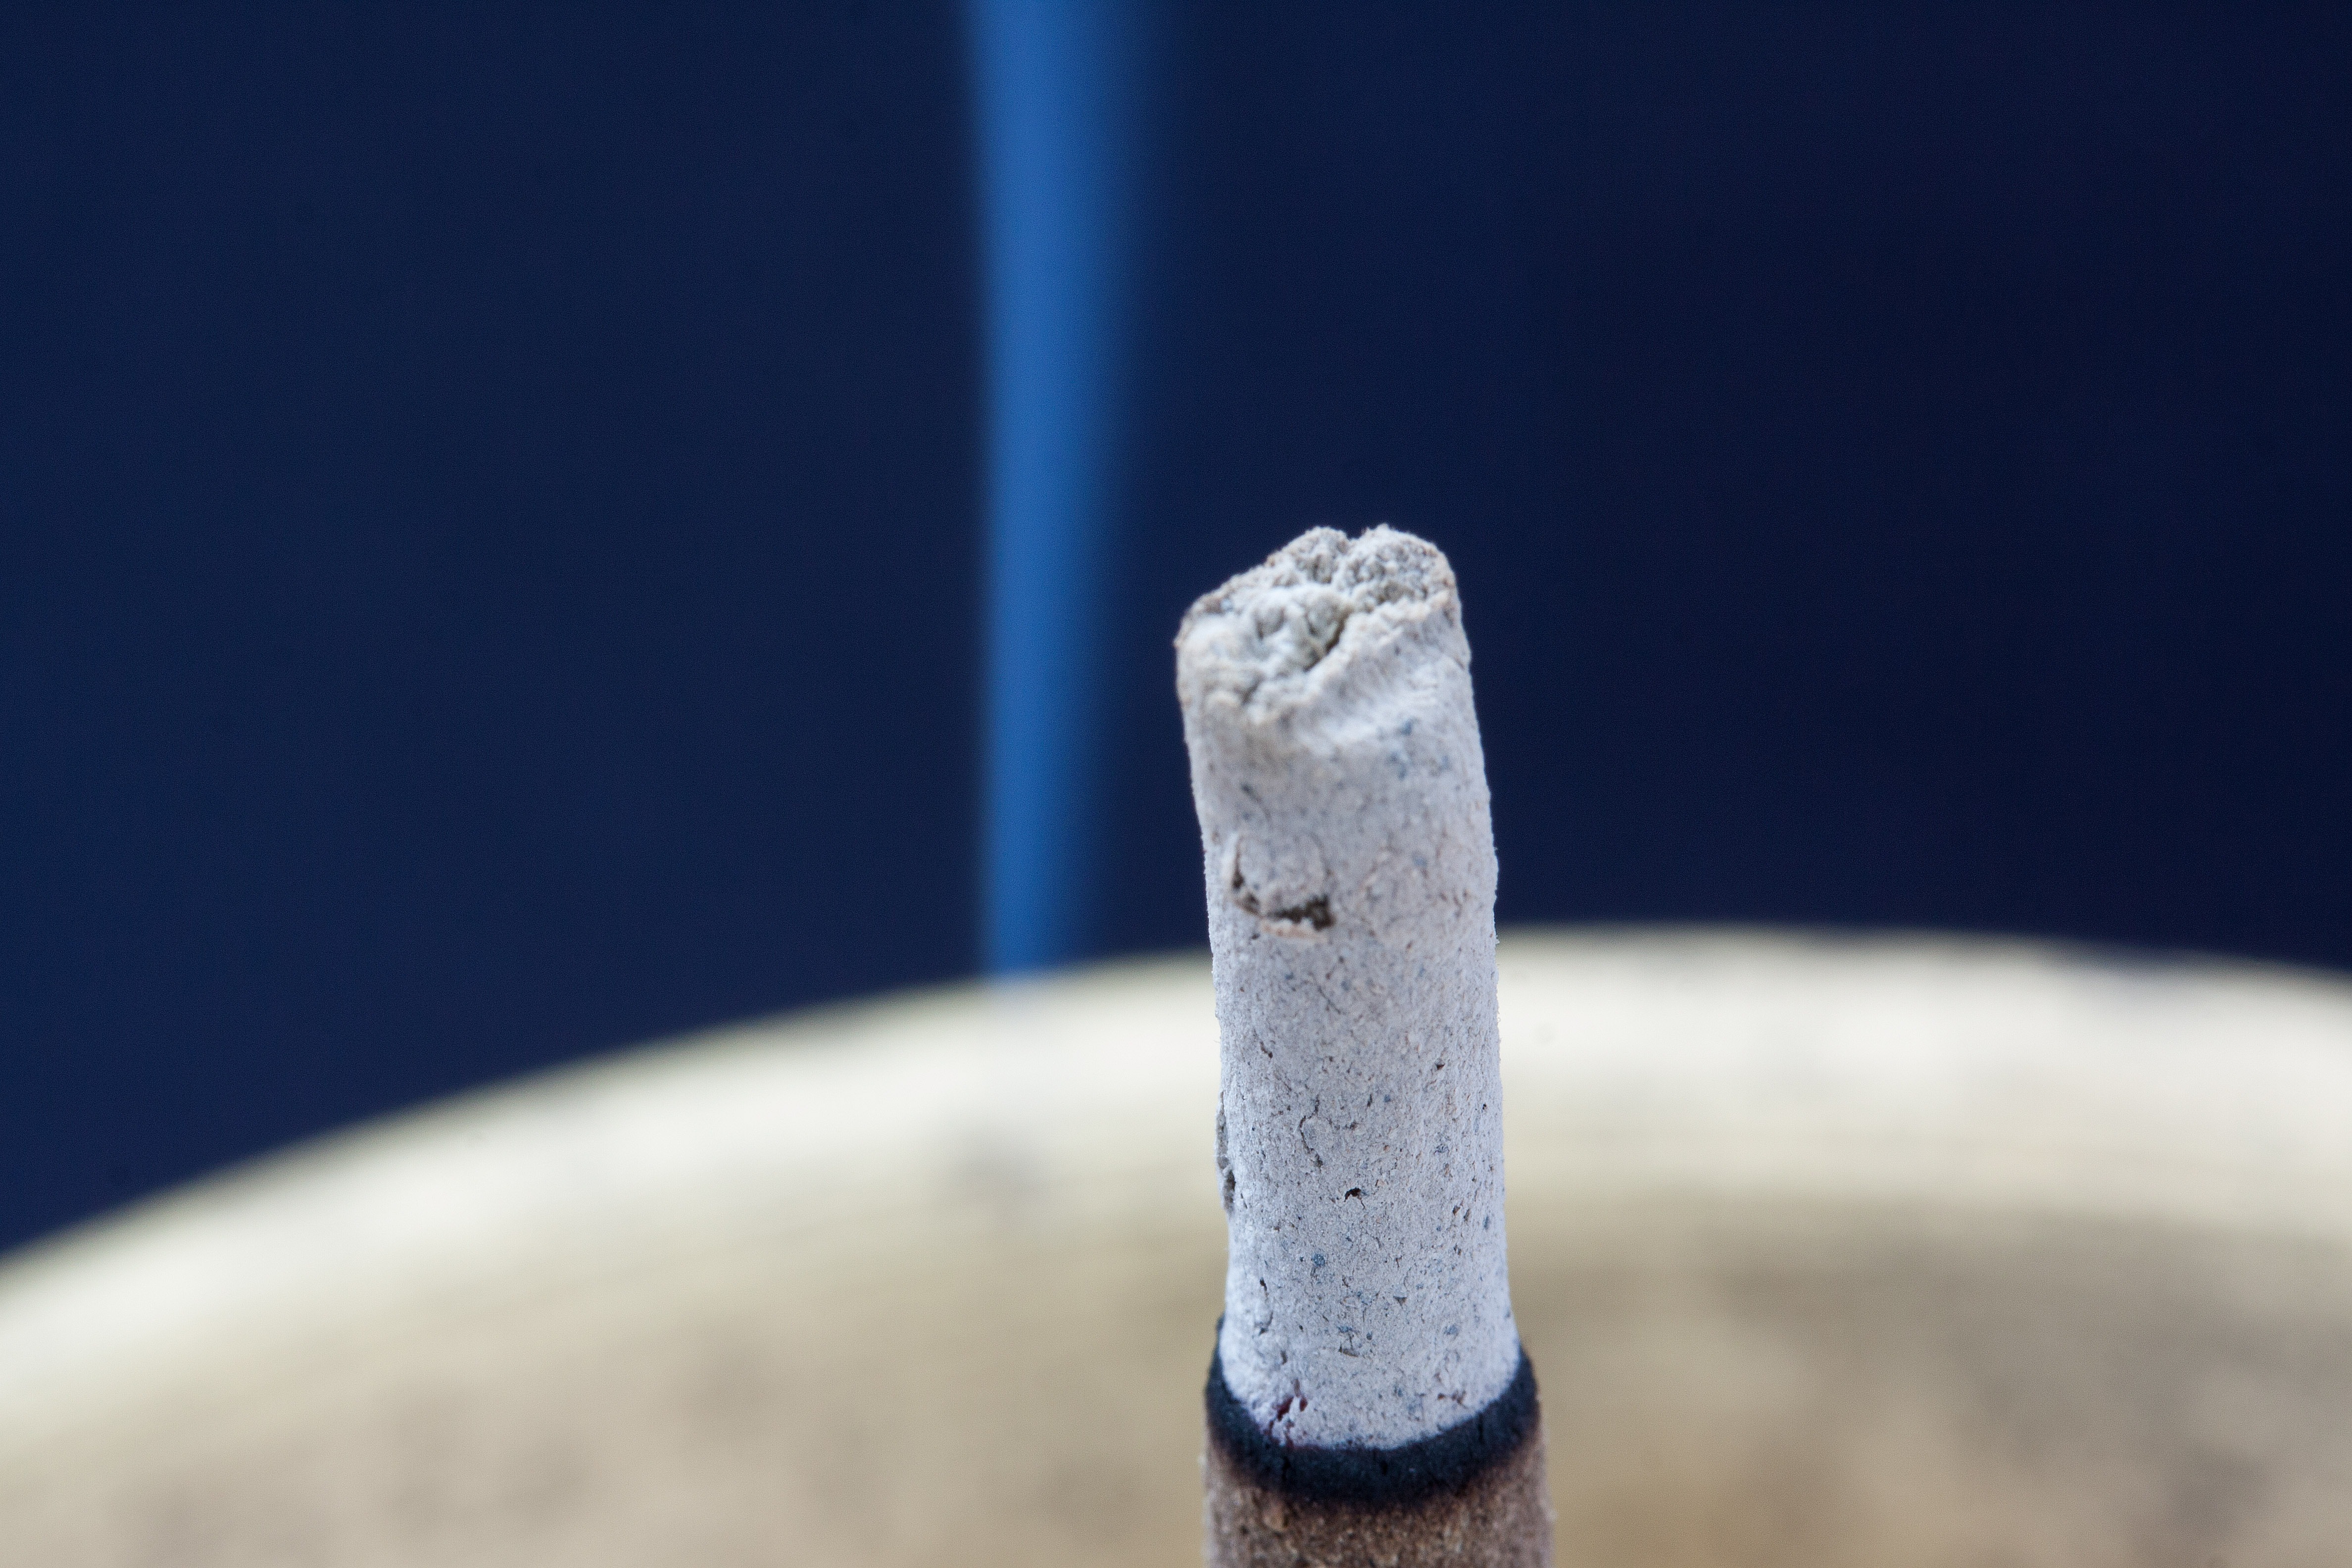
hand, water, photography, smoke, cup, ice, macro, buddhism, blue, ash, incense, close up, ceremony, meditation, brass, fragrance, macro photography, about, hinduism, burned down, taoism, incense chalice, confucianism, blend in stick form, natural ingredients